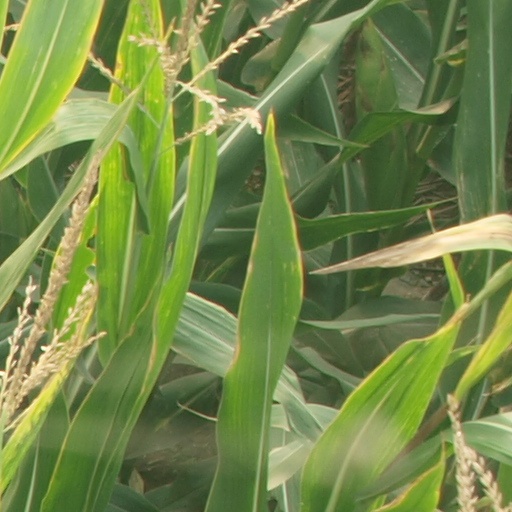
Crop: maize; corn